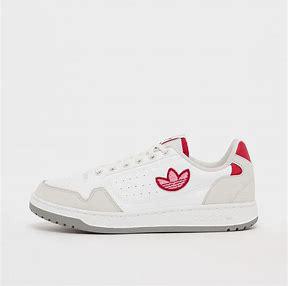
Brand: Adidas
Model: NY 90